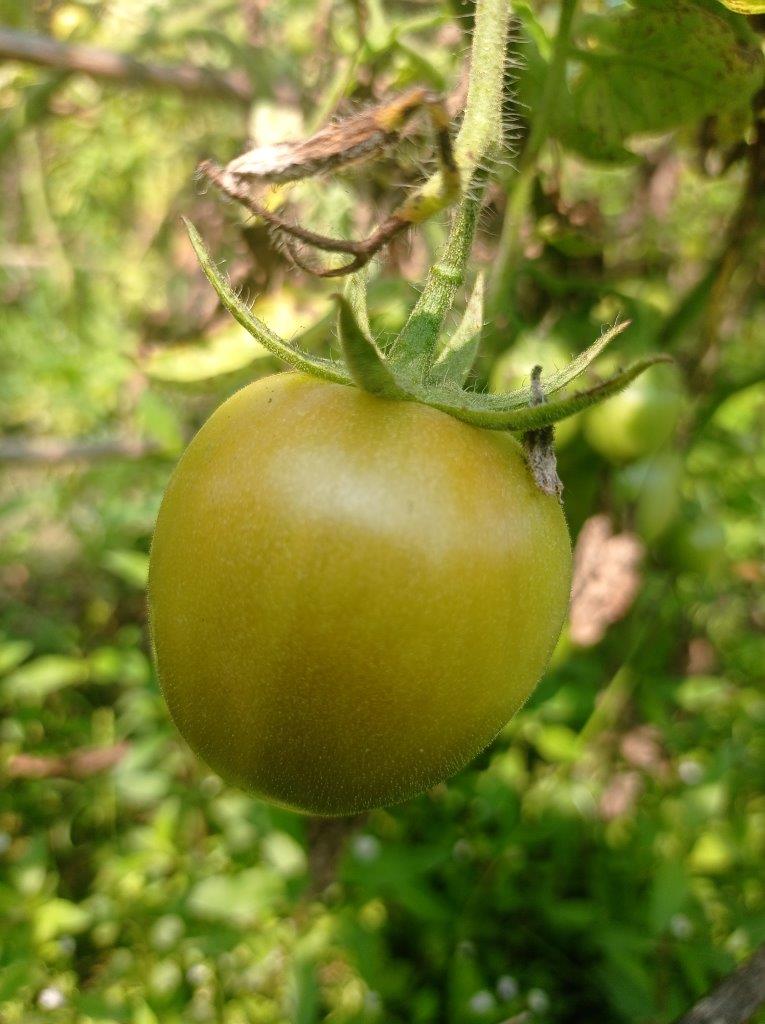
Maturity: Mature